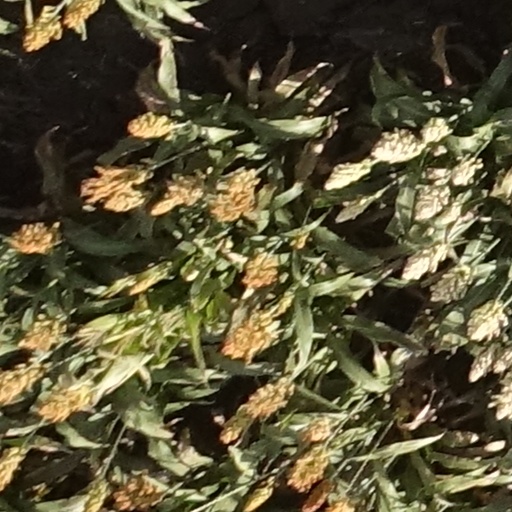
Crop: sorghum